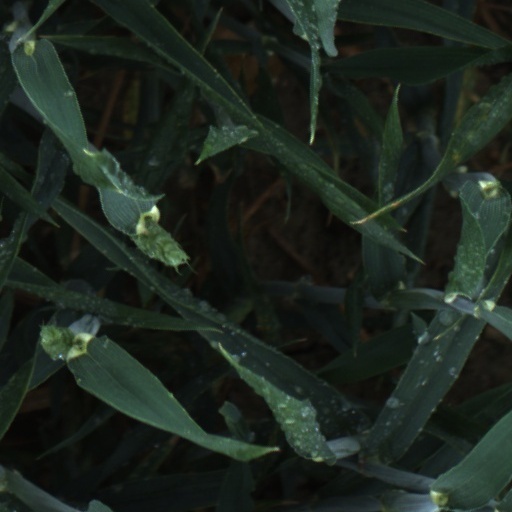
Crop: wheat